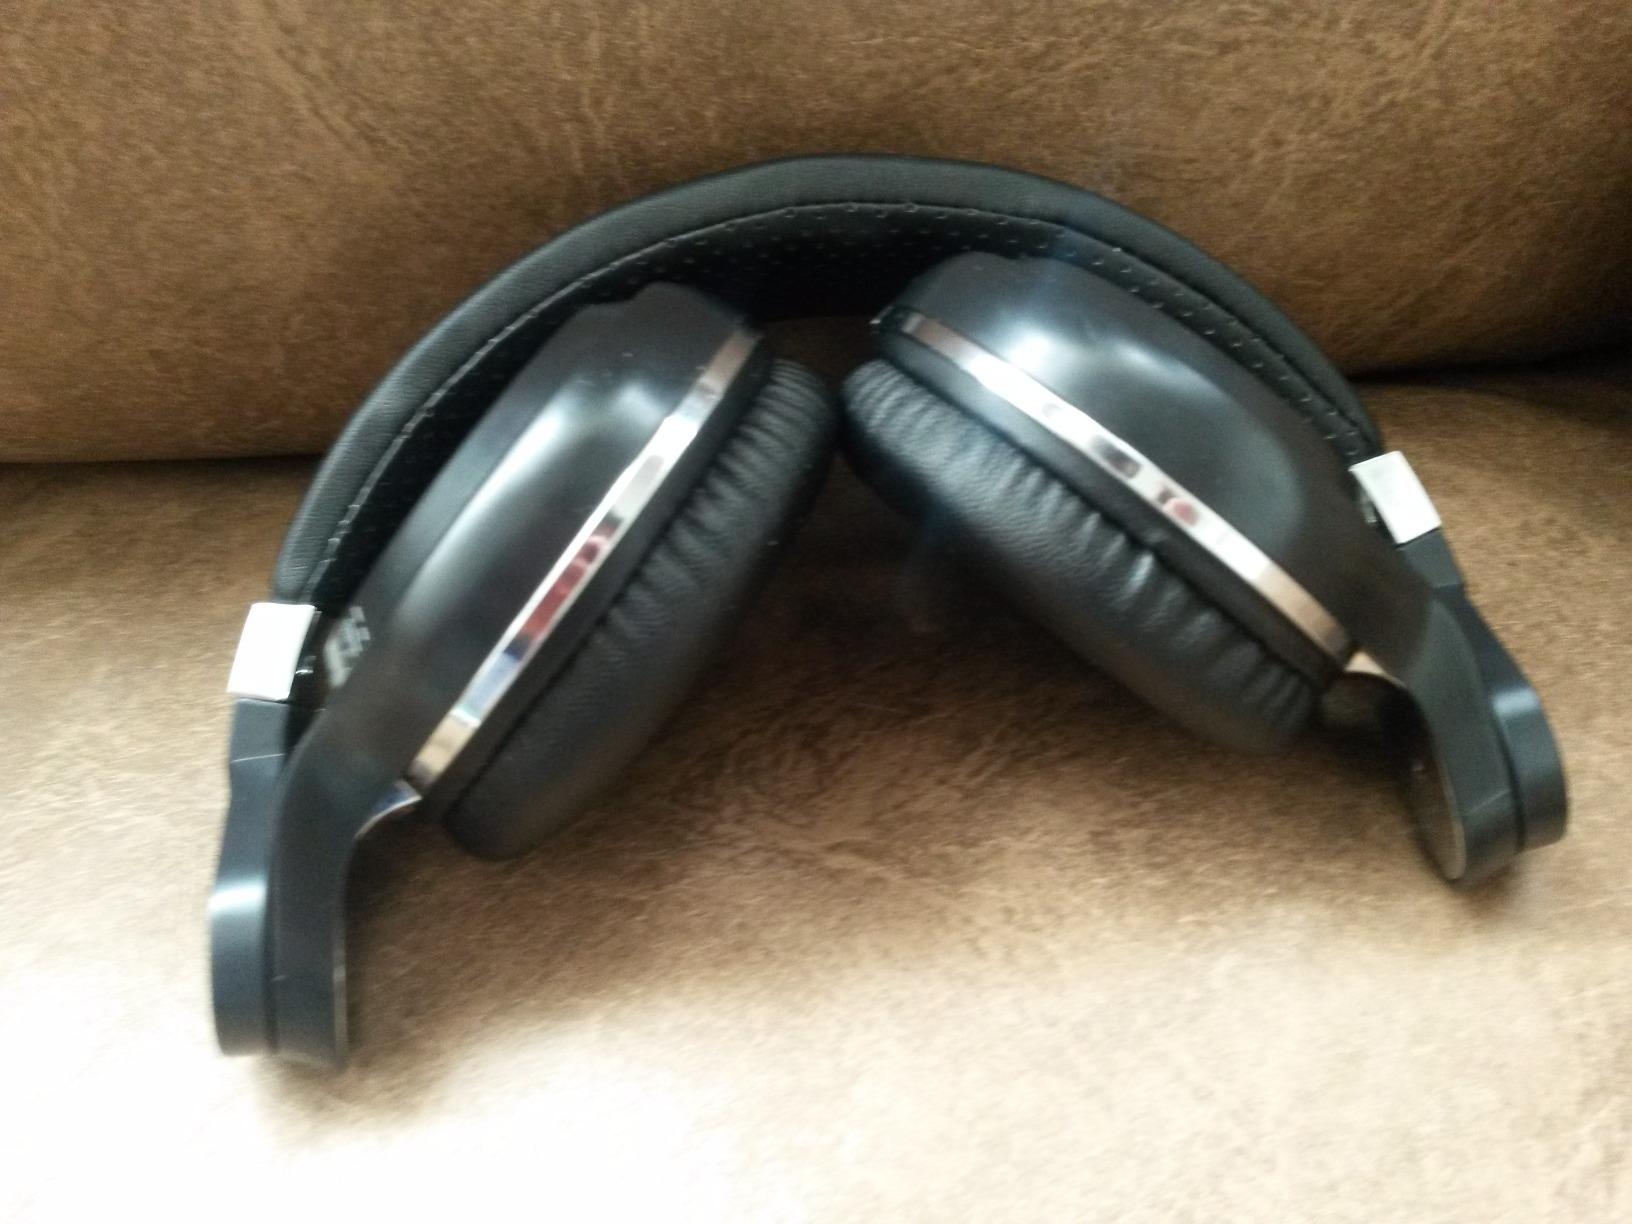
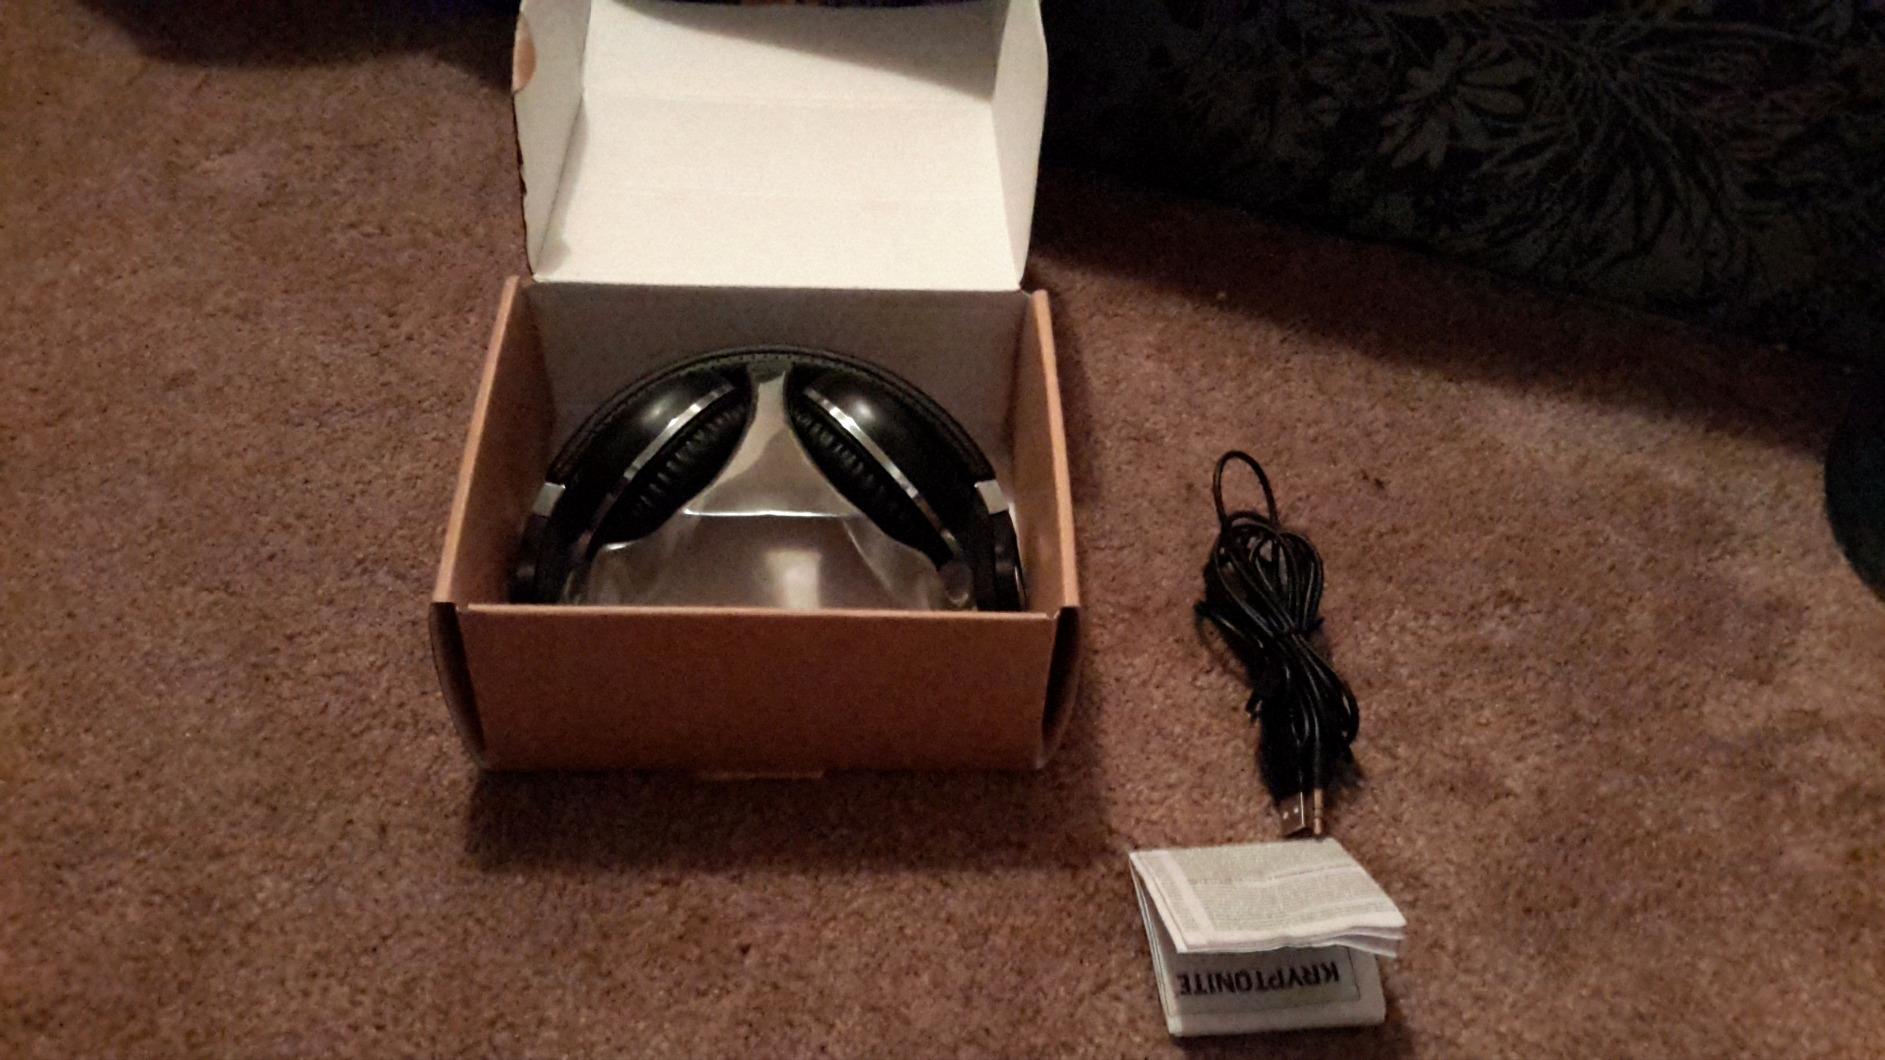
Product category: headphones
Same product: yes